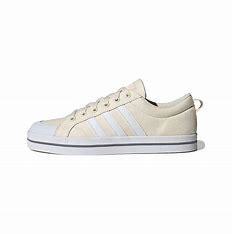
Brand: adidas
Model: neo Adidas NEO Bravada